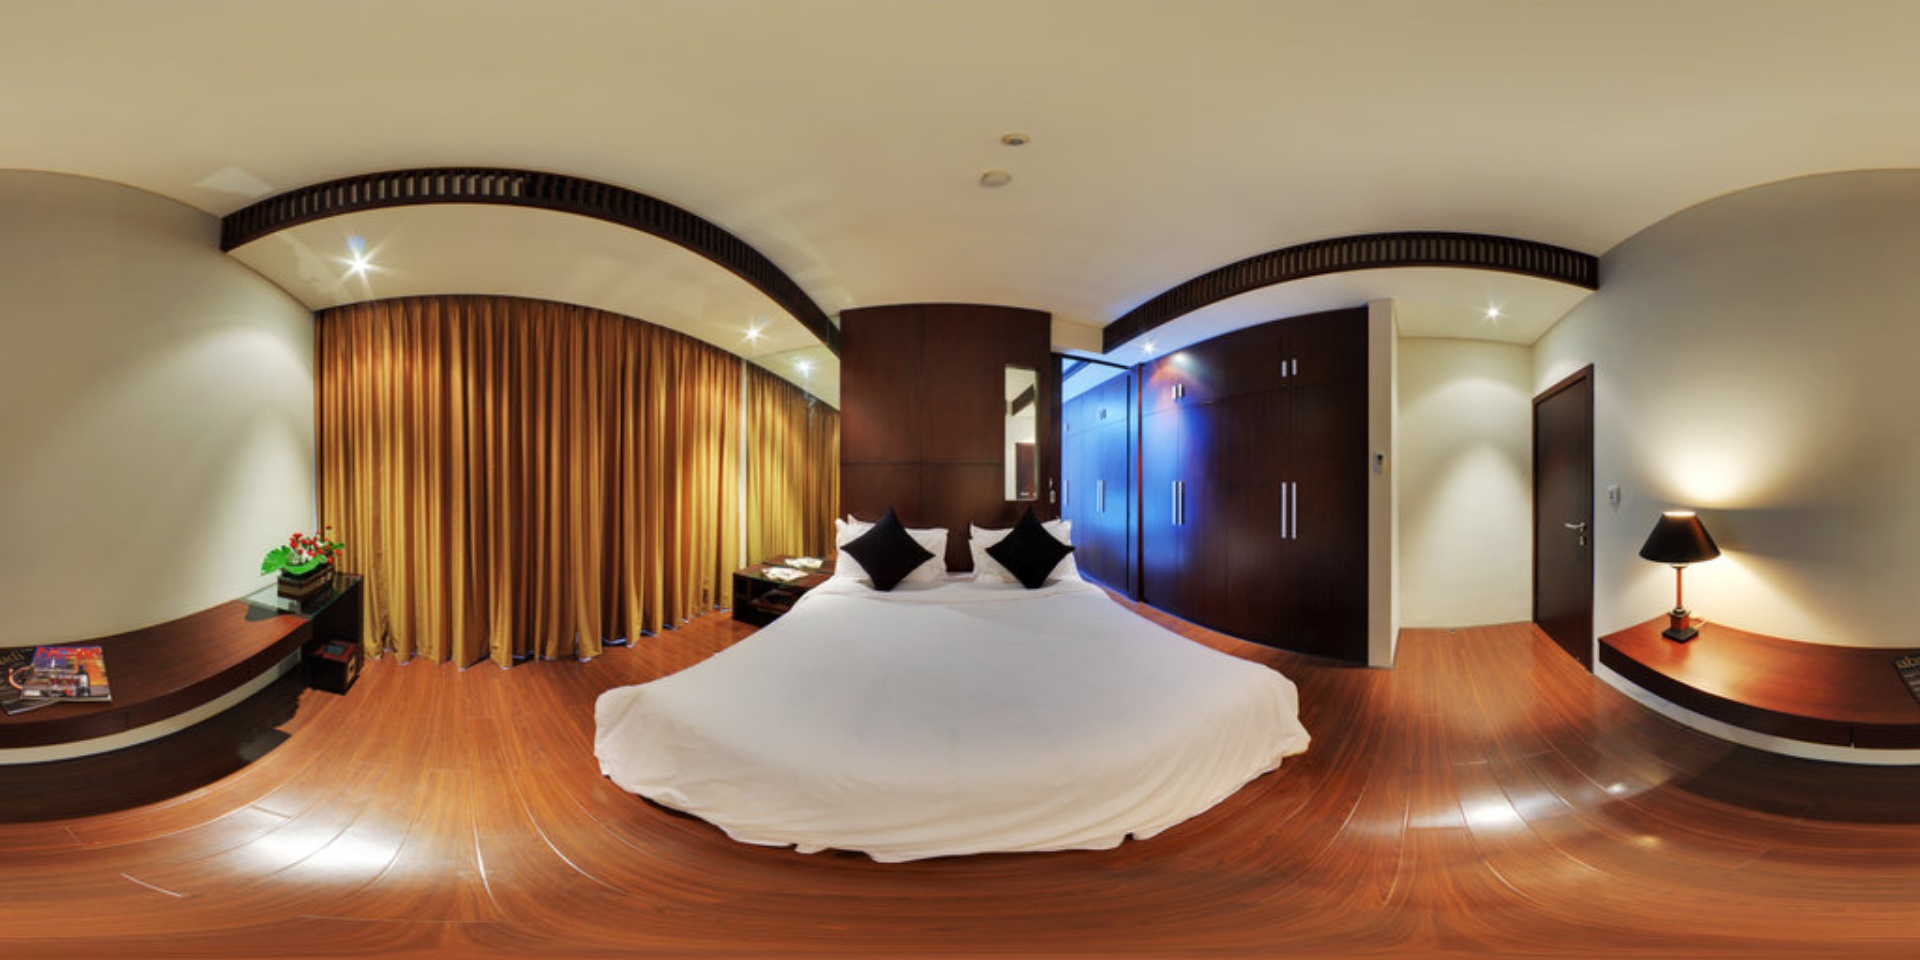
Referred object: the black table lamp on the table

Referred object: the black bedside lamp